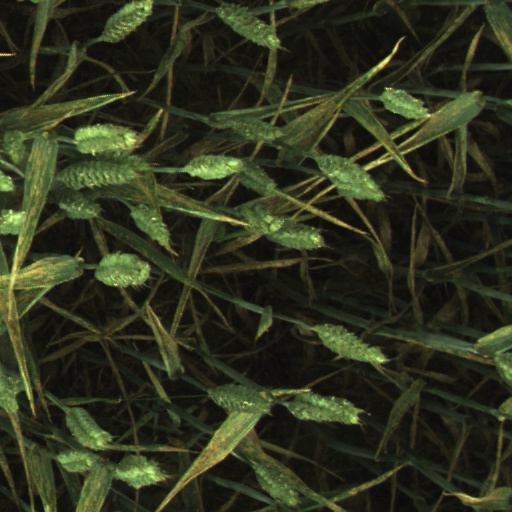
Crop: wheat